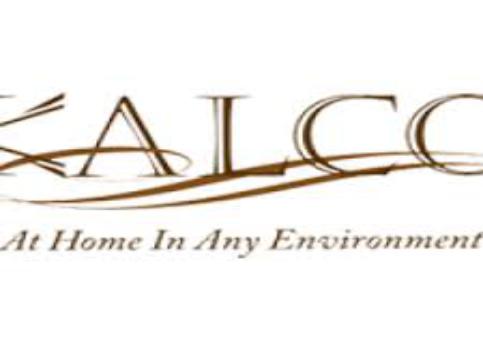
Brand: Kalco
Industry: Necessities